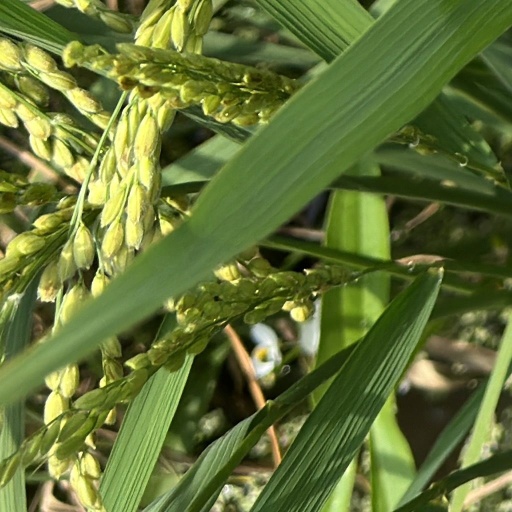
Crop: rice